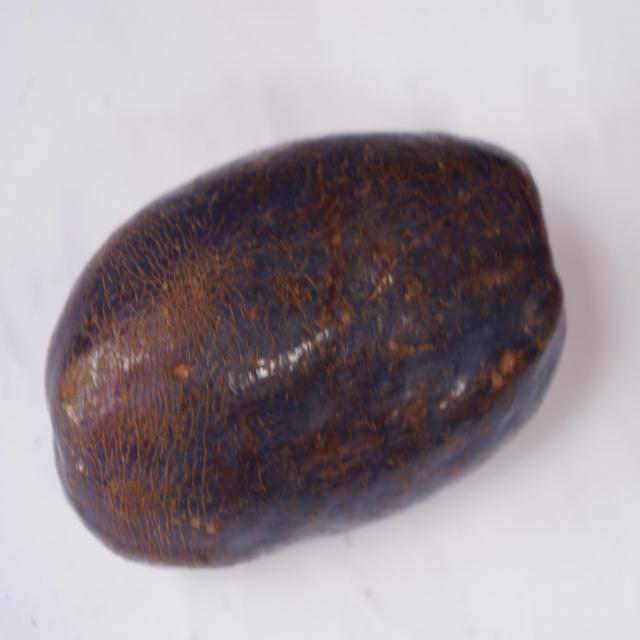
Plum grade: unaffected